Hudson station (New York)

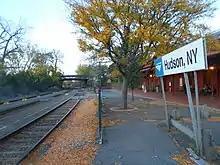
The platforms at Hudson station

Originally built in 1874 by the New York Central Railroad, it is the oldest continuously operated station in the state. Besides the Water Level Route, Hudson was also the terminus of the former Boston and Albany Railroad Hudson Branch, on which passenger service ran until 1932.